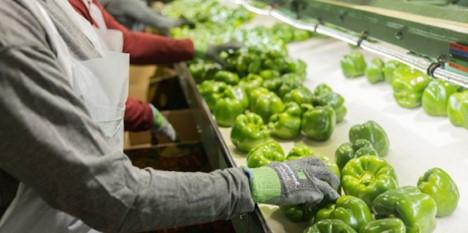
Wafanyikazi wakiwa wamevaa aproni nyeupe na glavu wanashugulikia kwa uangalifu pilipilihoho za kijani kwenye mkanda wa kusafirisha. Wamejipanga vizuri wakichagua na kupanga mazao haya mapya. Idadi kubwa ya pilipilihoho zinaonekana zikisonga mbele zikionyesha mchakato wa usindikaji wa chakula unaoendelea katika kiwanda hicho.